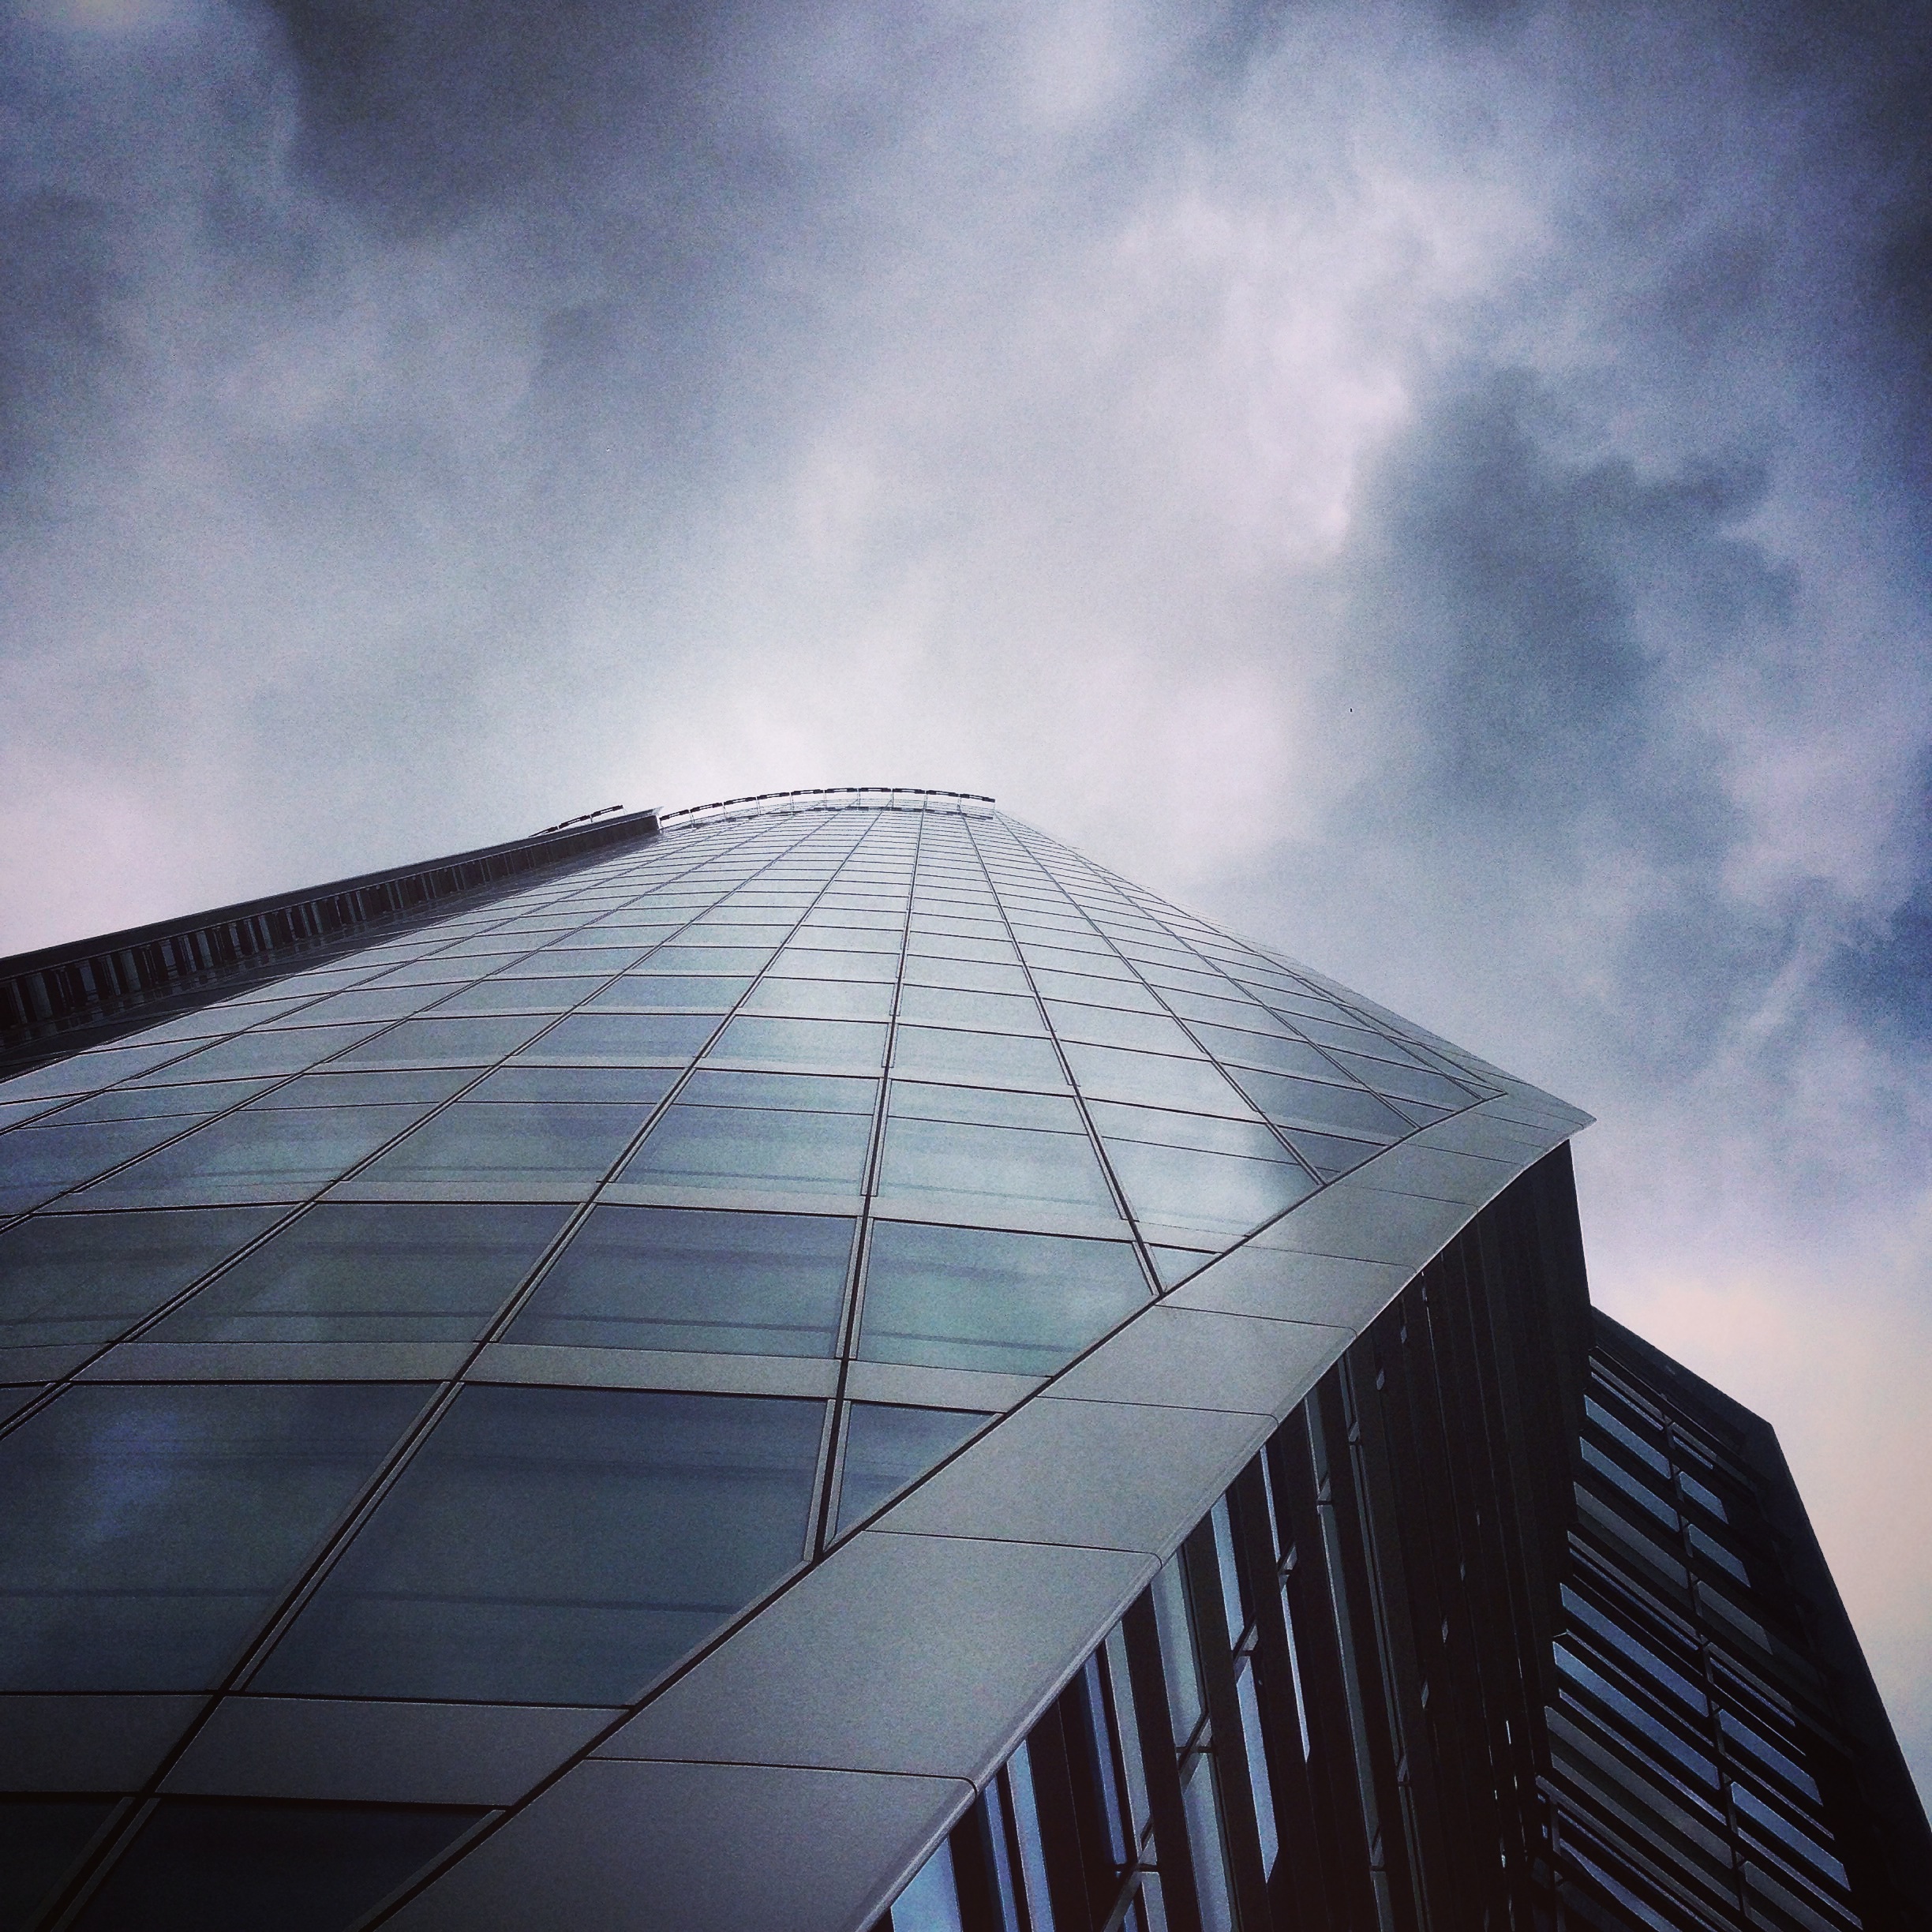
light, cloud, architecture, structure, sky, sunlight, glass, roof, building, skyscraper, line, reflection, facade, blue, energy, grey, shape, daylighting, atmosphere of earth